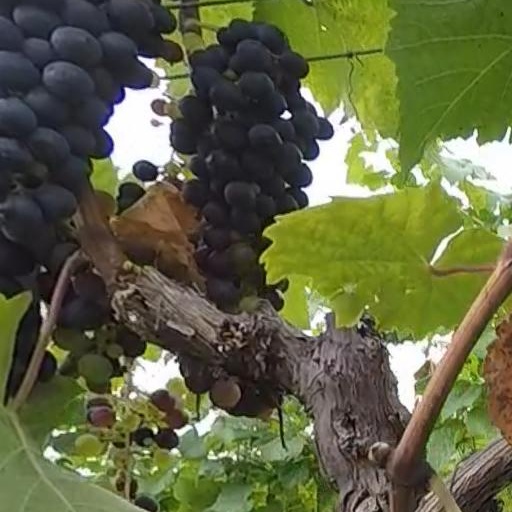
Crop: grape